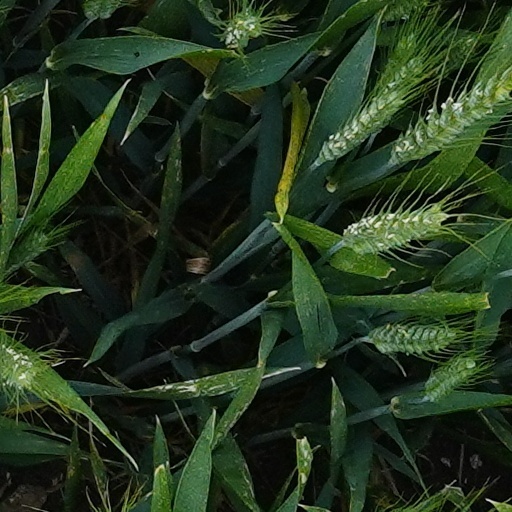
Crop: wheat